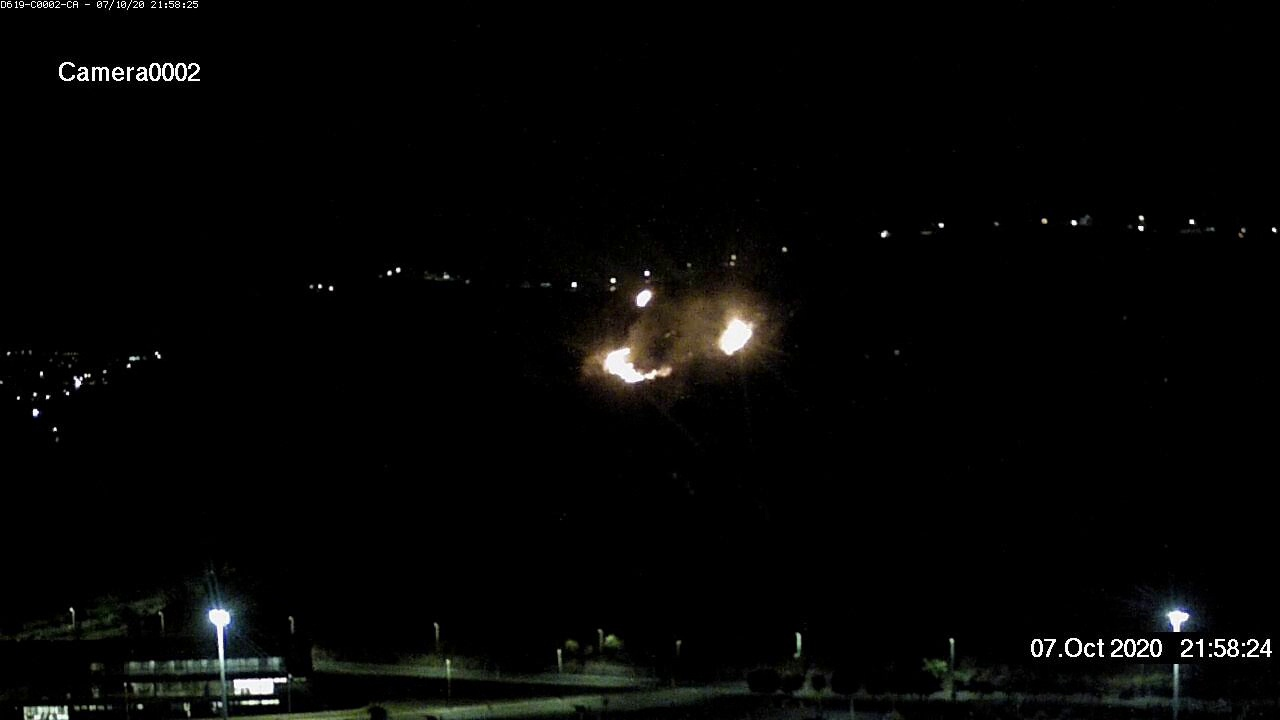
Fire: yes
Smoke: yes